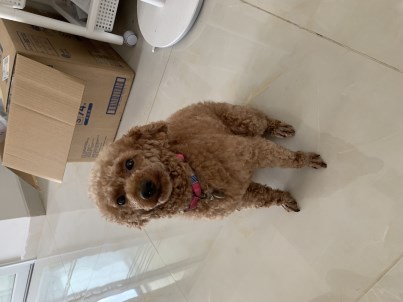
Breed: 2925-n000114-toy_poodle